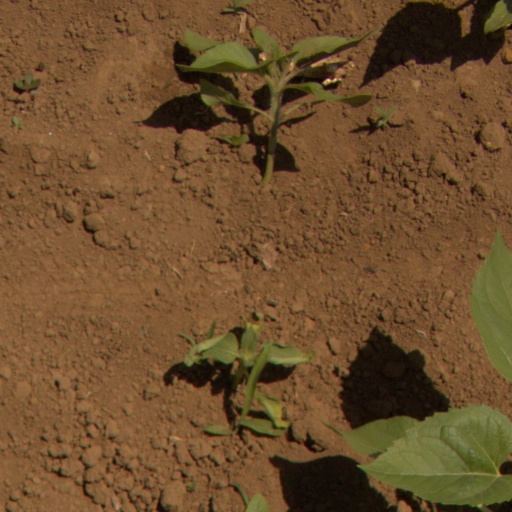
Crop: Jerusalem artichoke